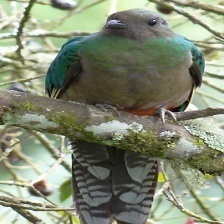
Species: QUETZAL
Scientific name: PHAROMACHRUS MOCINNO